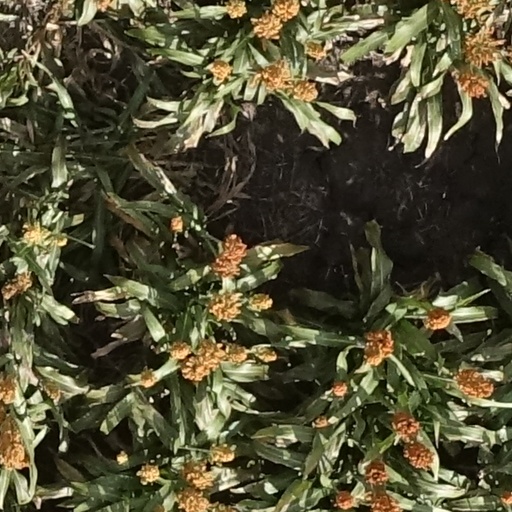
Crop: sorghum